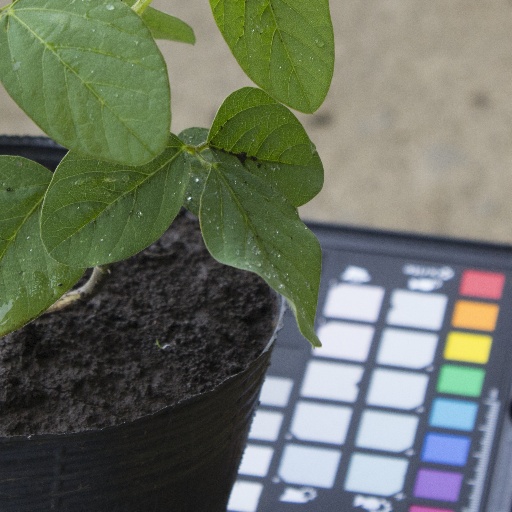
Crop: soybean